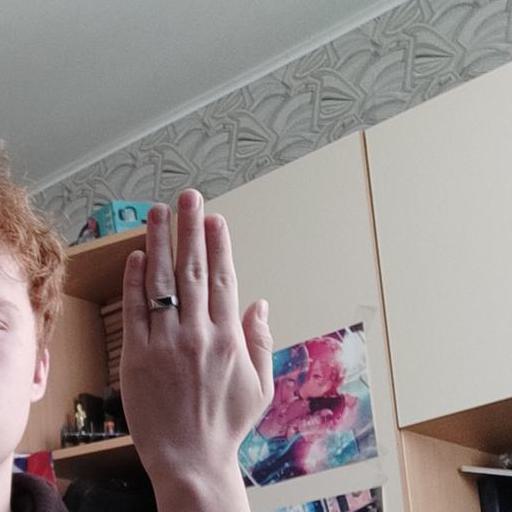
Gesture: stop_inverted